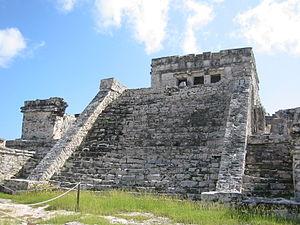
Cette liste des sites mayas est une liste alphabétique répertoriant un nombre significatif de sites archéologiques associés à la civilisation maya de la Mésoamérique.
Tulum est un site archéologique d’une ancienne cité maya. Il se situe dans la péninsule du Yucatán, dans le sud-est du Mexique, dans une région appelée la Riviera Maya, le long de la mer des Caraïbes. Le site fait partie depuis 1981 du parc national Tulum.